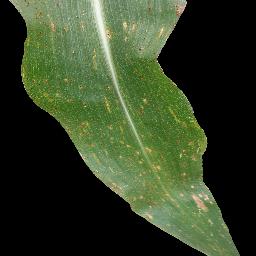
Label: Corn_(Maize)___Common_Rust